Defense in insects

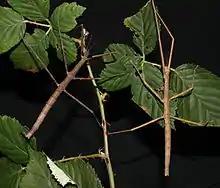
The camouflaged stick insect "Medauroidea extradentata"

Walking sticks (order Phasmatodea), many katydid species (family Tettigoniidae), and moths (order Lepidoptera) are just a few of the insects that have evolved specialized cryptic morphology. This adaptation allows them to hide within their environment because of a resemblance to the general background or an inedible object. When an insect looks like an inedible or inconsequential object in the environment that is of no interest to a predator, such as leaves and twigs, it is said to display mimesis, a form of crypsis.